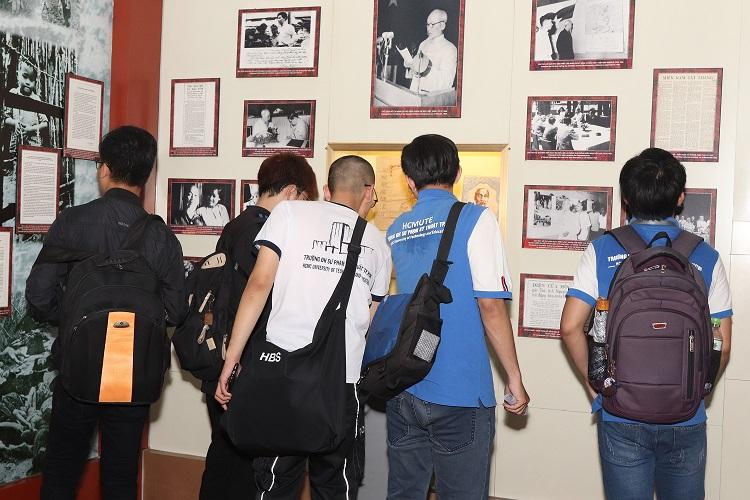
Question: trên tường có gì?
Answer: có treo những tấm ảnh